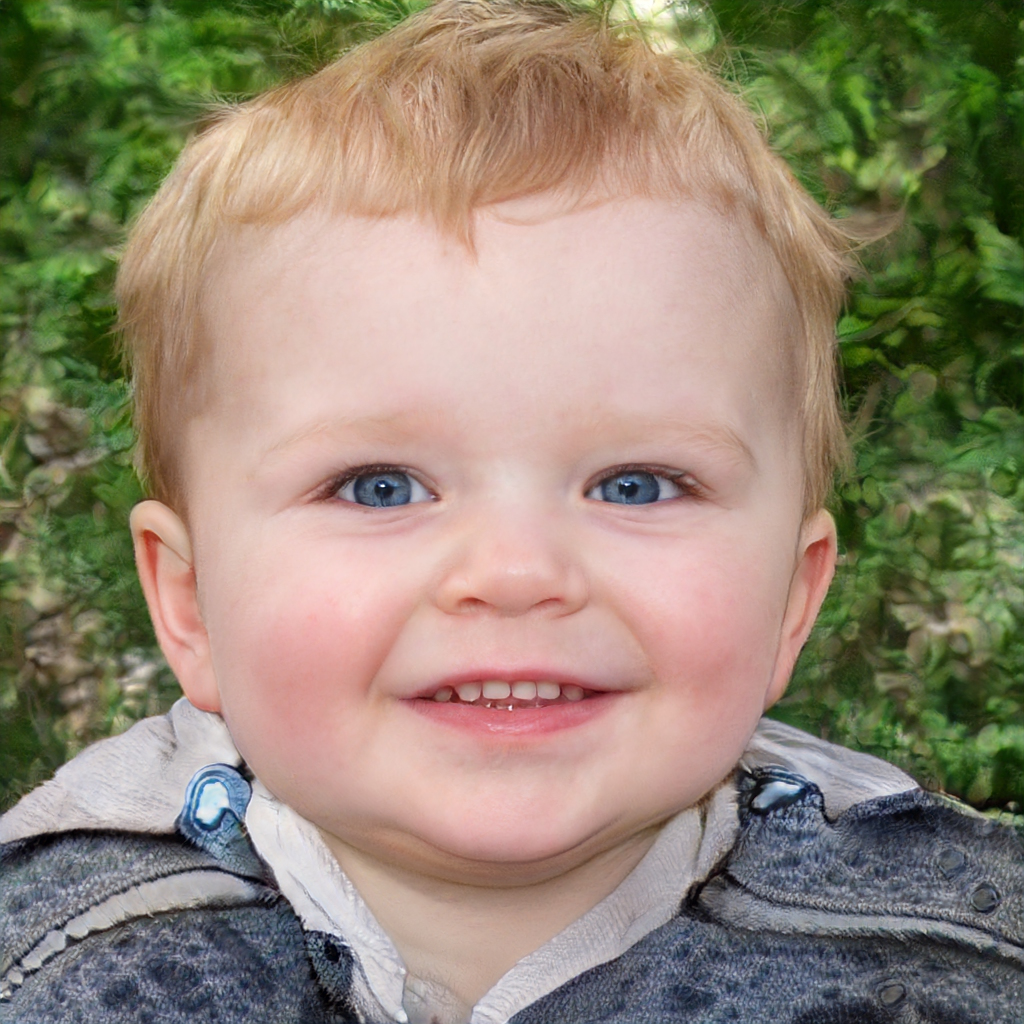
Gender: Male